India's Struggle for National Shipping

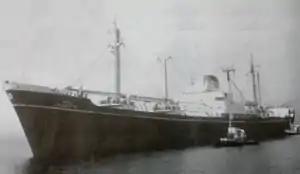
Still of "Jalabala" from film

The films features archival coverage and some new footage shot by P. V. Pathy. It opens with a scene of Arabian Sea from Bhaucha Dhakka, a wharf along the Thane Creek and Bhatiya family getting down from the steamer. The film narrates the struggles of Indian shipping industry which was suppressed by the British authorities for long time. It also includes the archival footage of opening of Scindia House in 1938 by Vallabhbhai Patel and Shanti Kumar Morarjee welcoming him. The chairman Walchand Hirachand says at the event that the company will stay Swadeshi (native) in any situation. Bhulabhai Desai inaugurates the bust of Narottam Morarjee, the founder and the first chairman of Schindia. Vithalbhai Patel is seen performing ceremonial ship launching of , the first ship of Schindia constructed in Glasgow in 1927. The occasion was attended by Nehru along with his whole family including then seven-year old Indira Gandhi. It also includes a scene of launching of "El-Madina", a steamer for Hajj pilgrims. In one scene, Muhammad Ali Jinnah is seen coming out of Scindia House. The film also features Mahatma Gandhi and his Swadeshi Movement. In one scene, Rajendra Prasad is getting of the train and goes to open the Scindia Shipyard at Visakhapatnam. The occasion was attended by Sumati Morarjee, Sarojini Naidu, Acharya Kriplani and more than 3000 guests. The last scene depicts the board meeting of Scindia which included members like Mararjee himself, Walchand Hirachand, Tulsidas Kilachand, Maneklal Premchand, general manager M. A. Master.